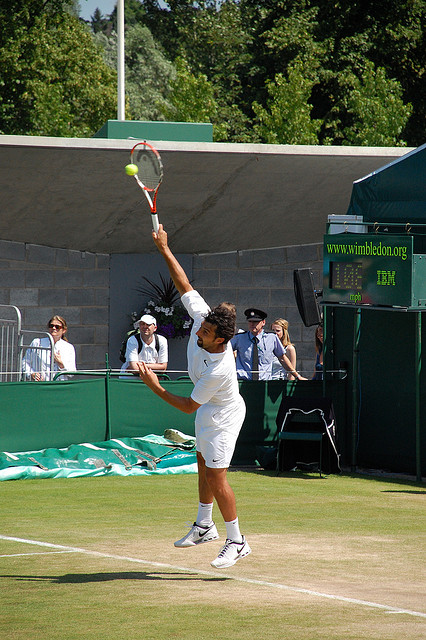
vận động viên tennis nam đang cầm vợt nhảy lên đỡ bóng